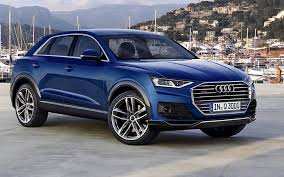
Label: noambulance